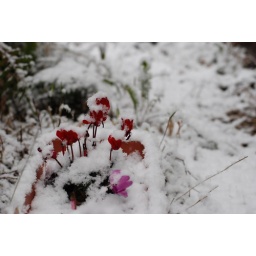
red in white